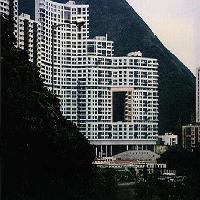
Weather: cloudy or overcast